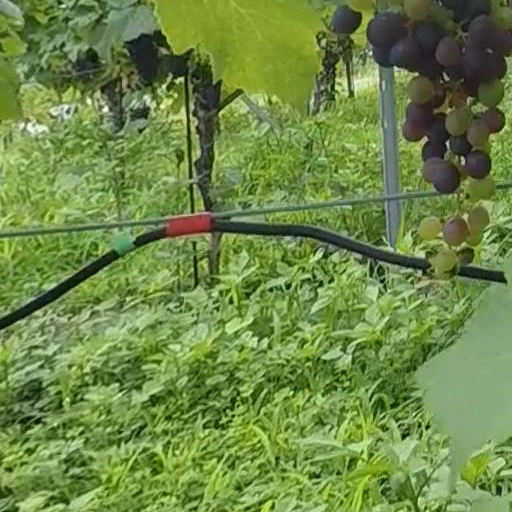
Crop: grape